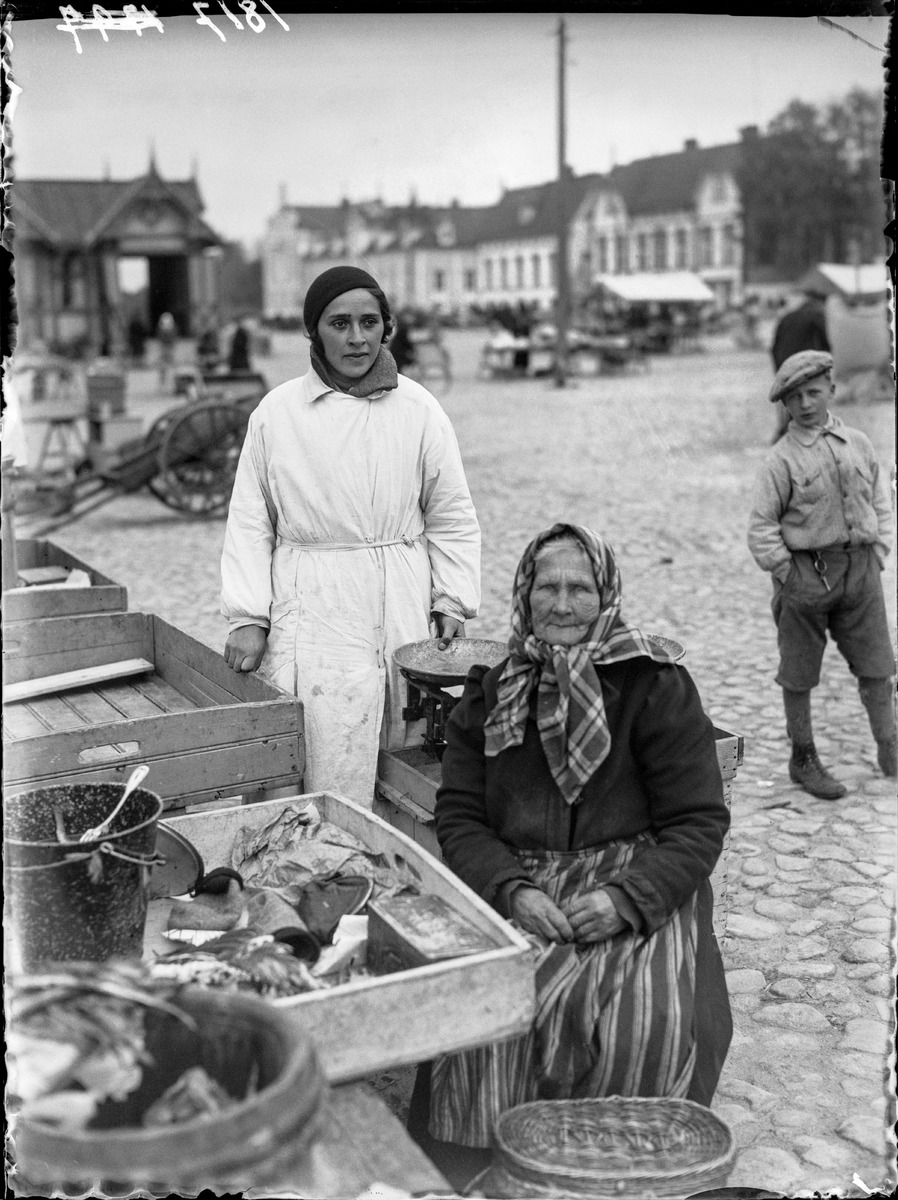
Syystuotteiden kauppaa Oulun kauppatorilla
Selling of autumn produce at Oulu market square
sisällön kuvaus: Kaksi naista myyvät tuotteitaan Oulun kauppatorilla 2.10.1933. content description: Two women selling their produce at Oulu market square in Finland on October 2, 1933.
Vuosi: 1933
Paikka: Suomi, Oulu, Suomi, Pohjois-Pohjanmaa, Oulu
Aiheet: Oulun kauppatori; Oulun tori; kauppa; kauppiaat; torikauppiaat; torit; ulkokuva; Oulu market square; market squares; sellers; customers